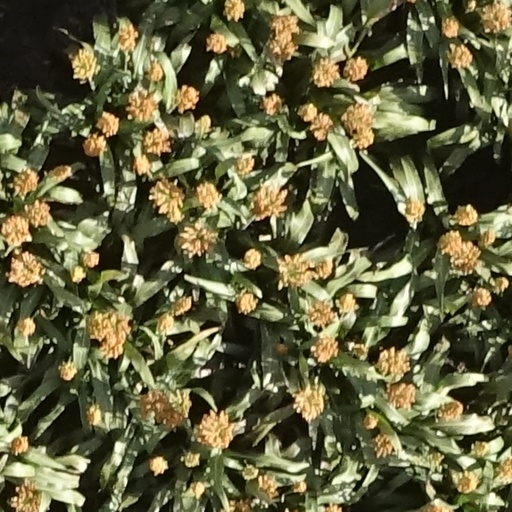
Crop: sorghum